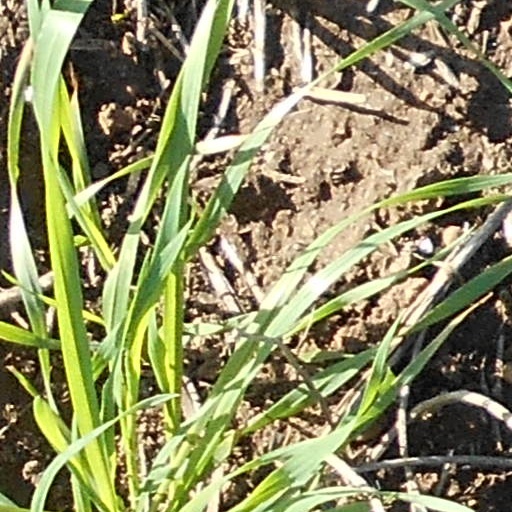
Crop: wheat